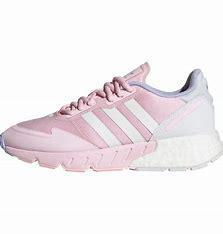
Brand: Adidas
Model: ZX 1K Boost